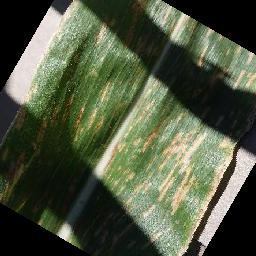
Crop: corn
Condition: (maize)_cercospora_spot_gray_spot